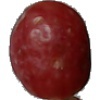
Label: Grape Pink 1